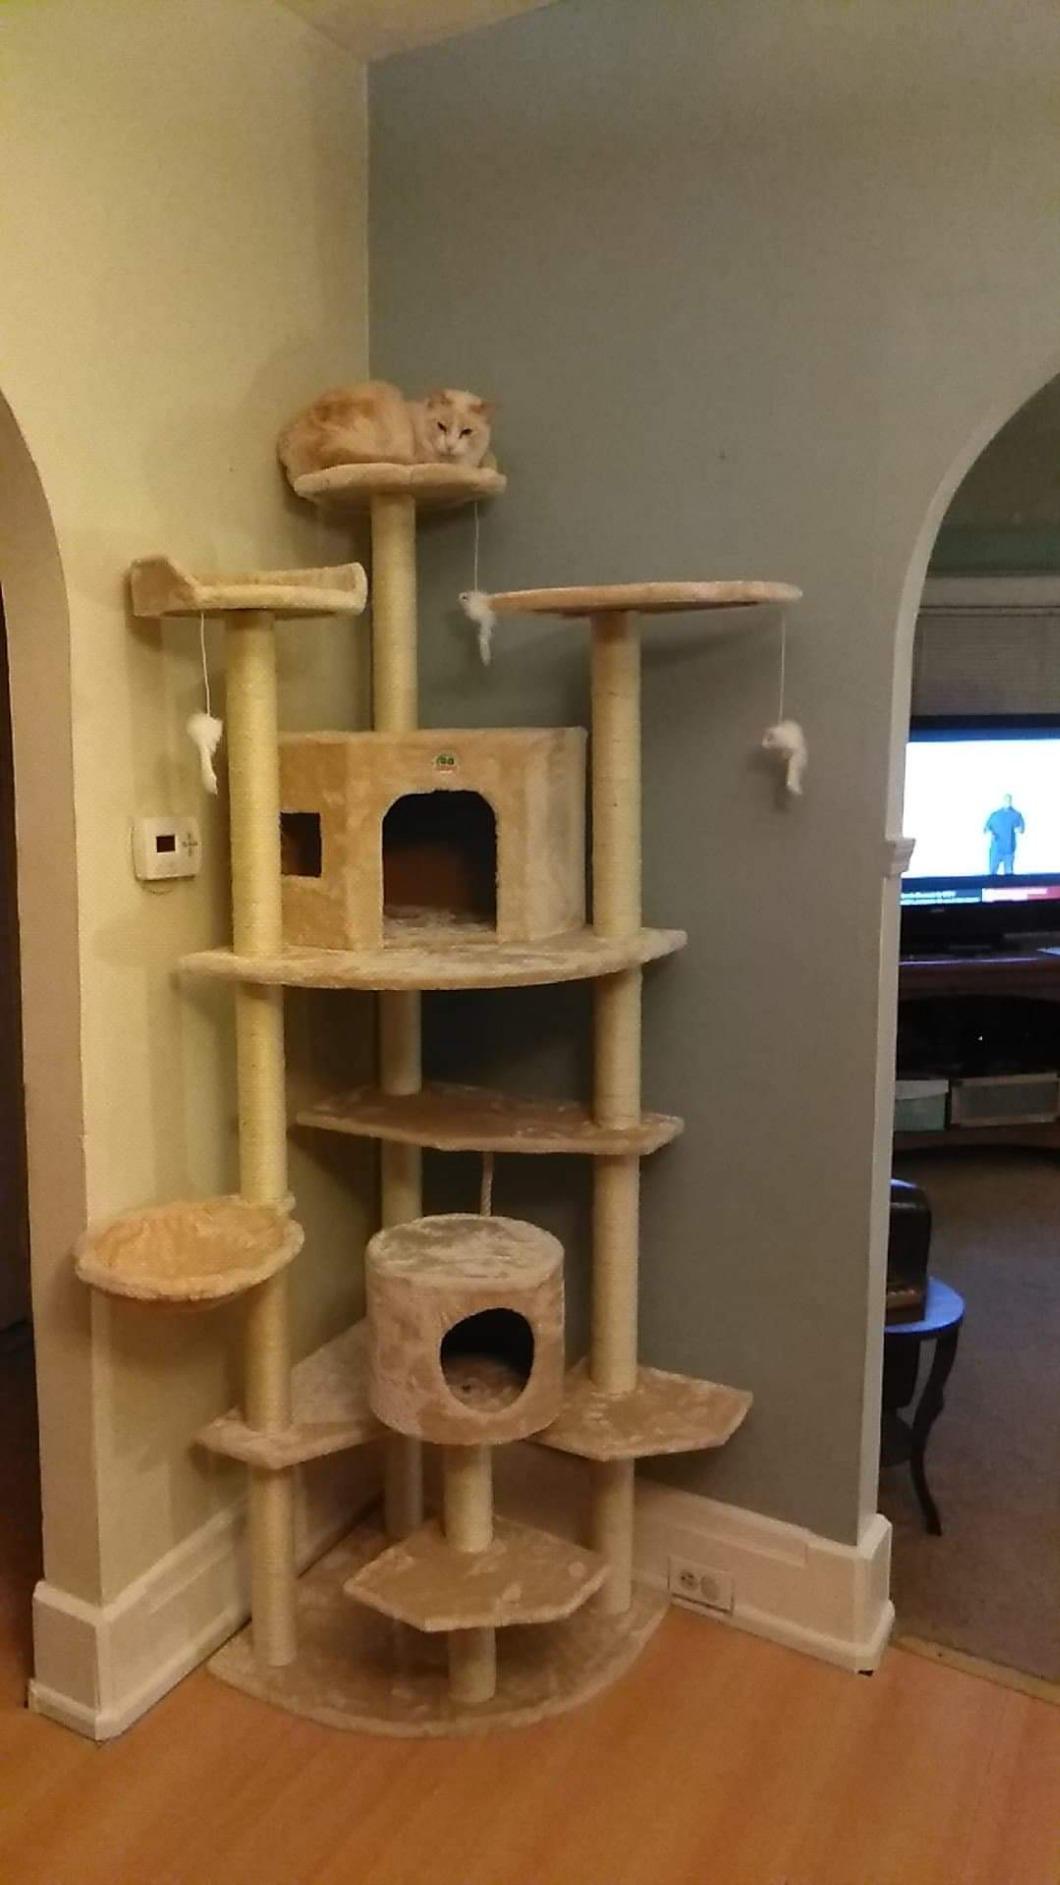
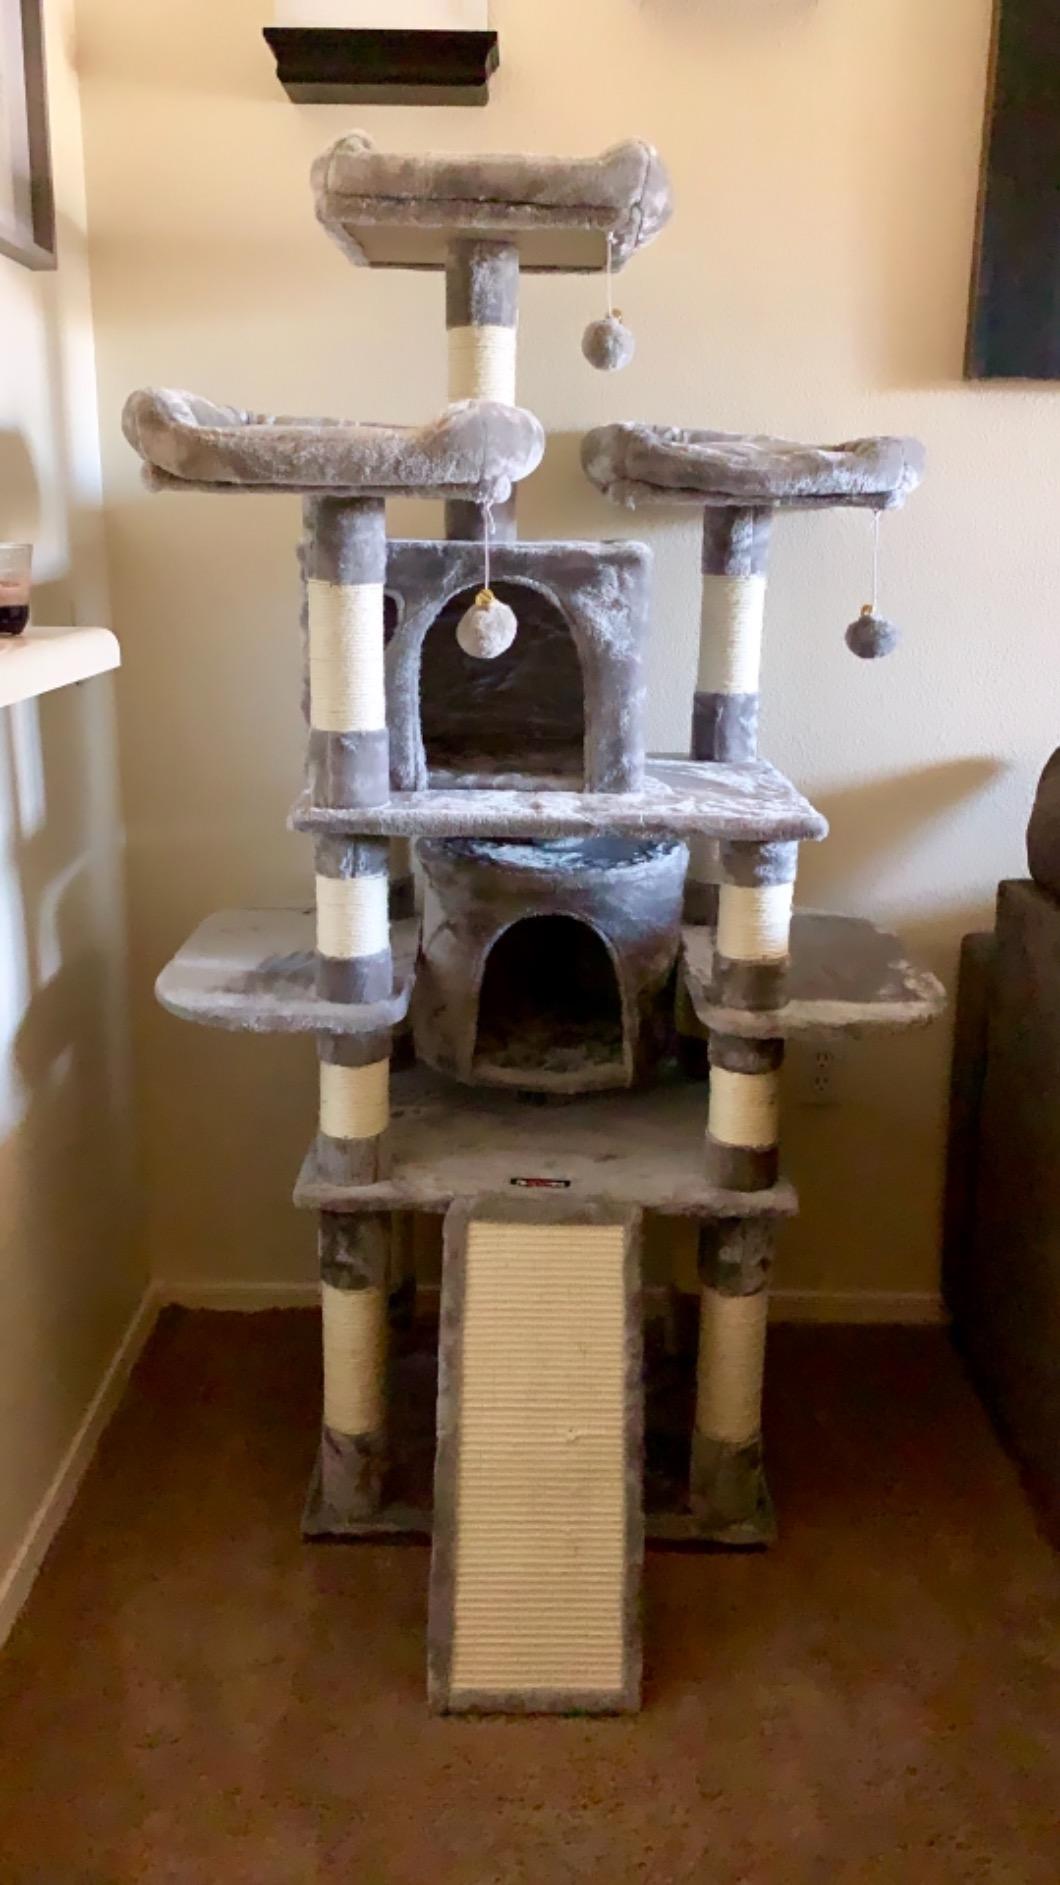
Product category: items_cat tree
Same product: no